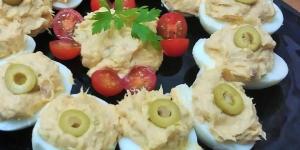
huevos rellenos de atun y mayonesa